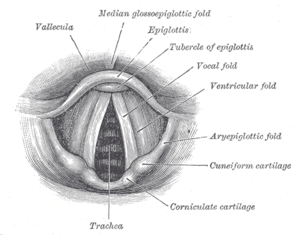
La voix humaine est l'ensemble des sons produits par le frottement de l'air des poumons sur les replis du larynx de l'être humain. La voix inclut la parole, le cri, le rire et le chant.